Brett Hales

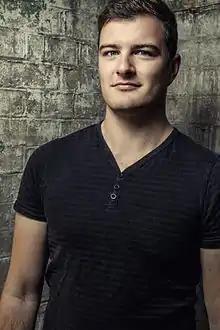

Brett Anthony Hales (born 2 April 1985) is an Australian entrepreneur, mentor and investor. He is best known as the founder and chairman of Tappr, a mobile payments company based in Brisbane, Australia. Tappr is Hales's first start-up.